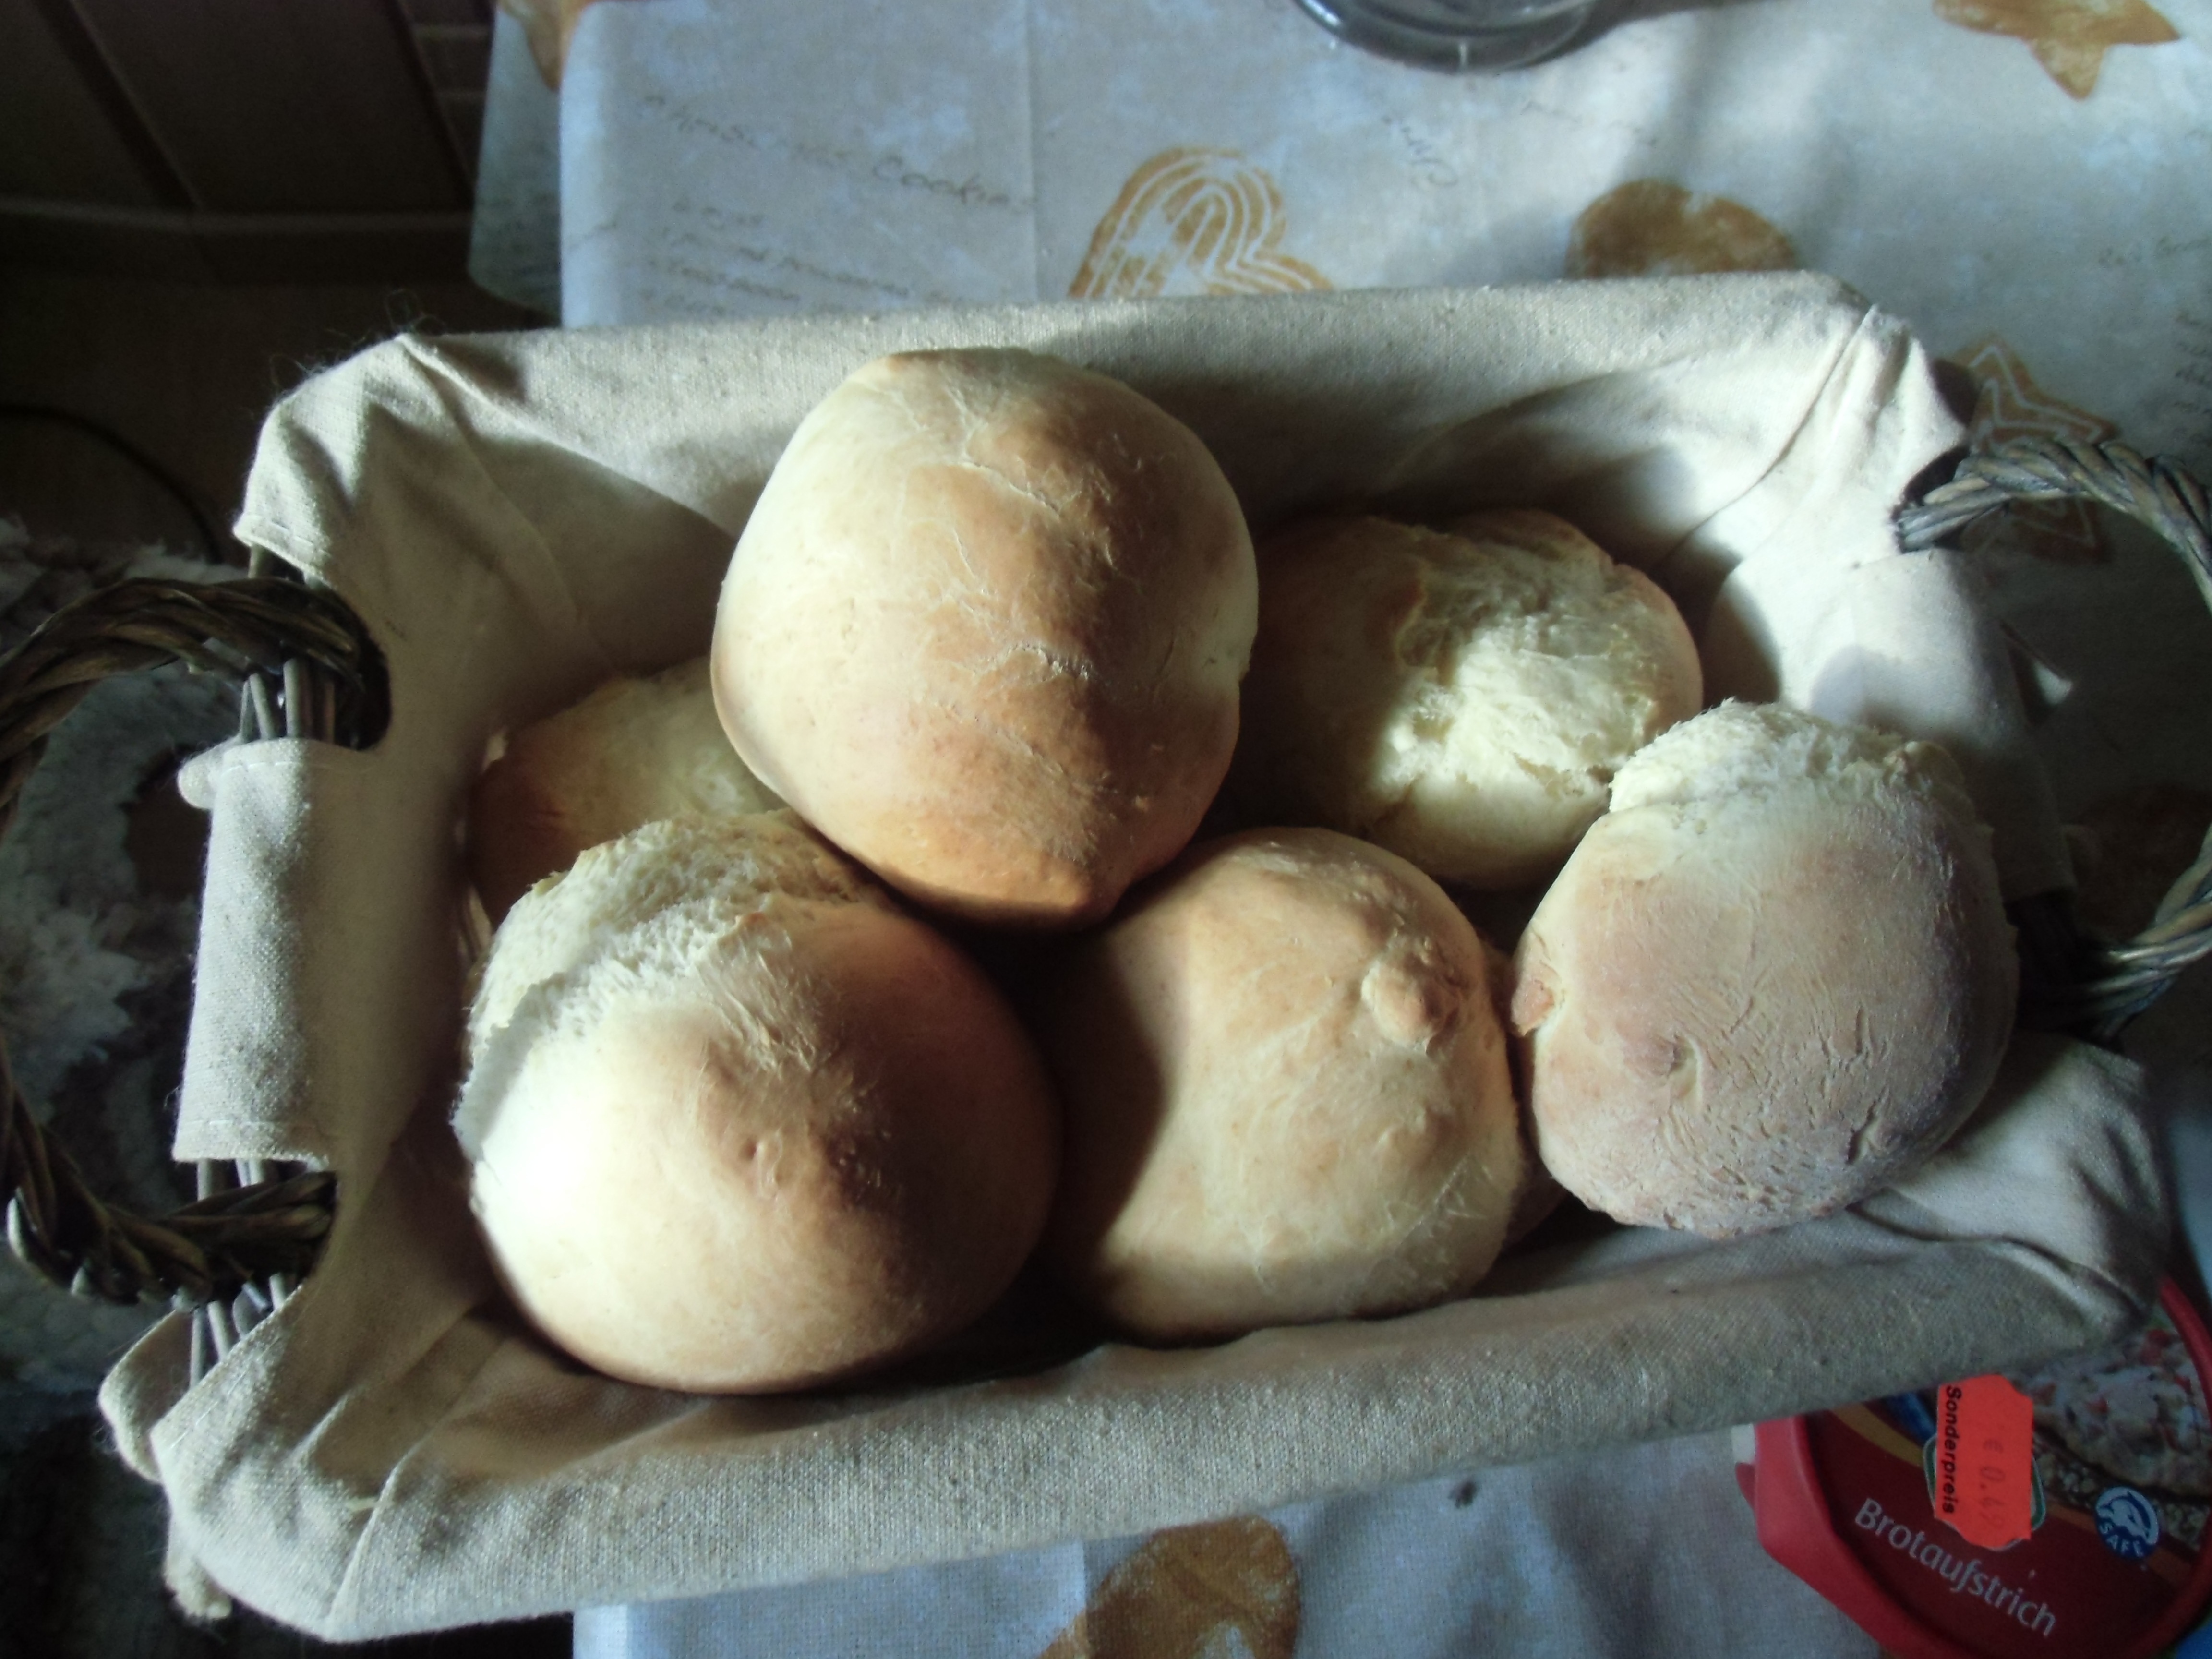
dish, food, produce, mushroom, breakfast, baking, bread, bake, roll, agaricus, baked goods, oyster mushroom, edible mushroom, agaricomycetes, agaricaceae, pleurotus eryngii